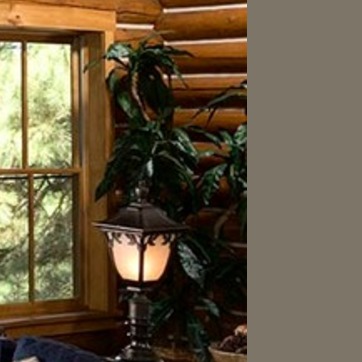
Material: foliage